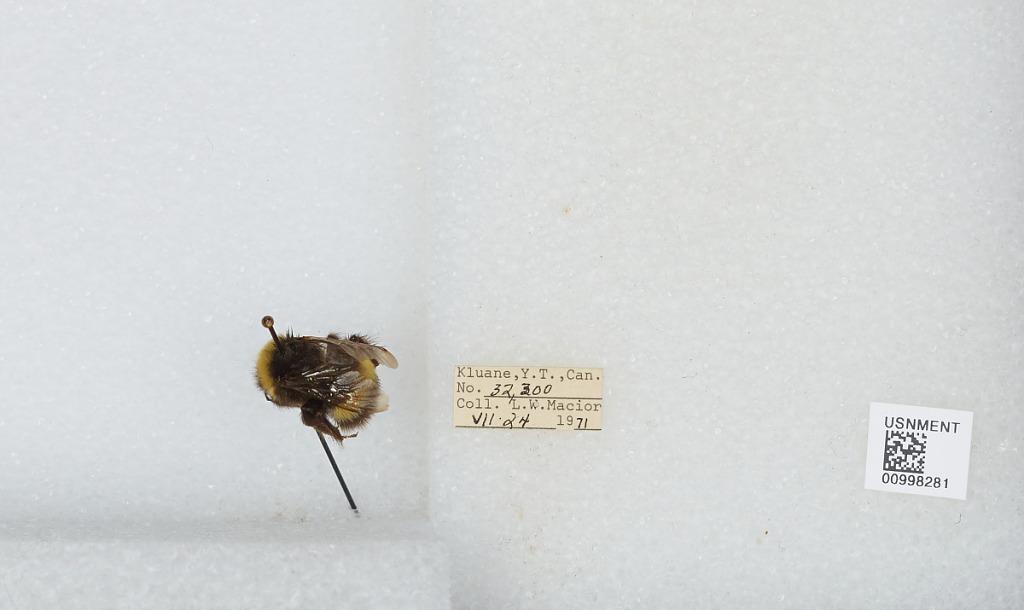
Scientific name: Bombus (Bombus) lucorum (Linnaeus)
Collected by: L. Macior
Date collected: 1971-7-24
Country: Canada
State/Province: Yukon Territory
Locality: Kluane
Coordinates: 60.75, -139.5